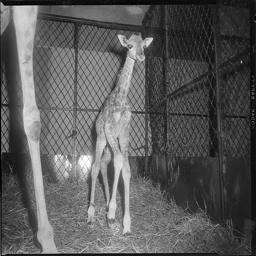
A black and white photo of a baby giraffe.
A baby giraffe with its mother in a cage.
The baby giraffe is standing next to an adult in hay.
A black and white photo of a baby giraffe.
A giraffe standing inside of a cage next to another giraffe.